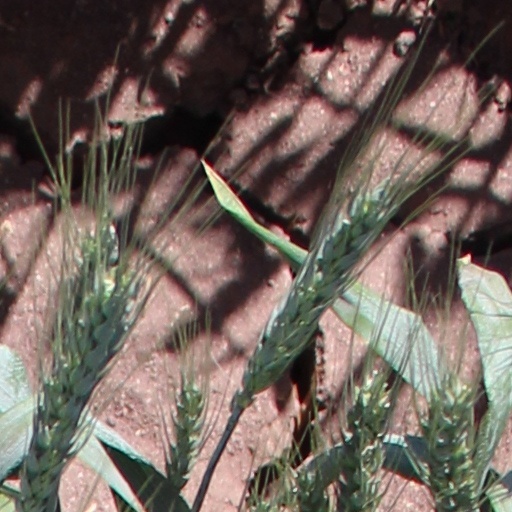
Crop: wheat